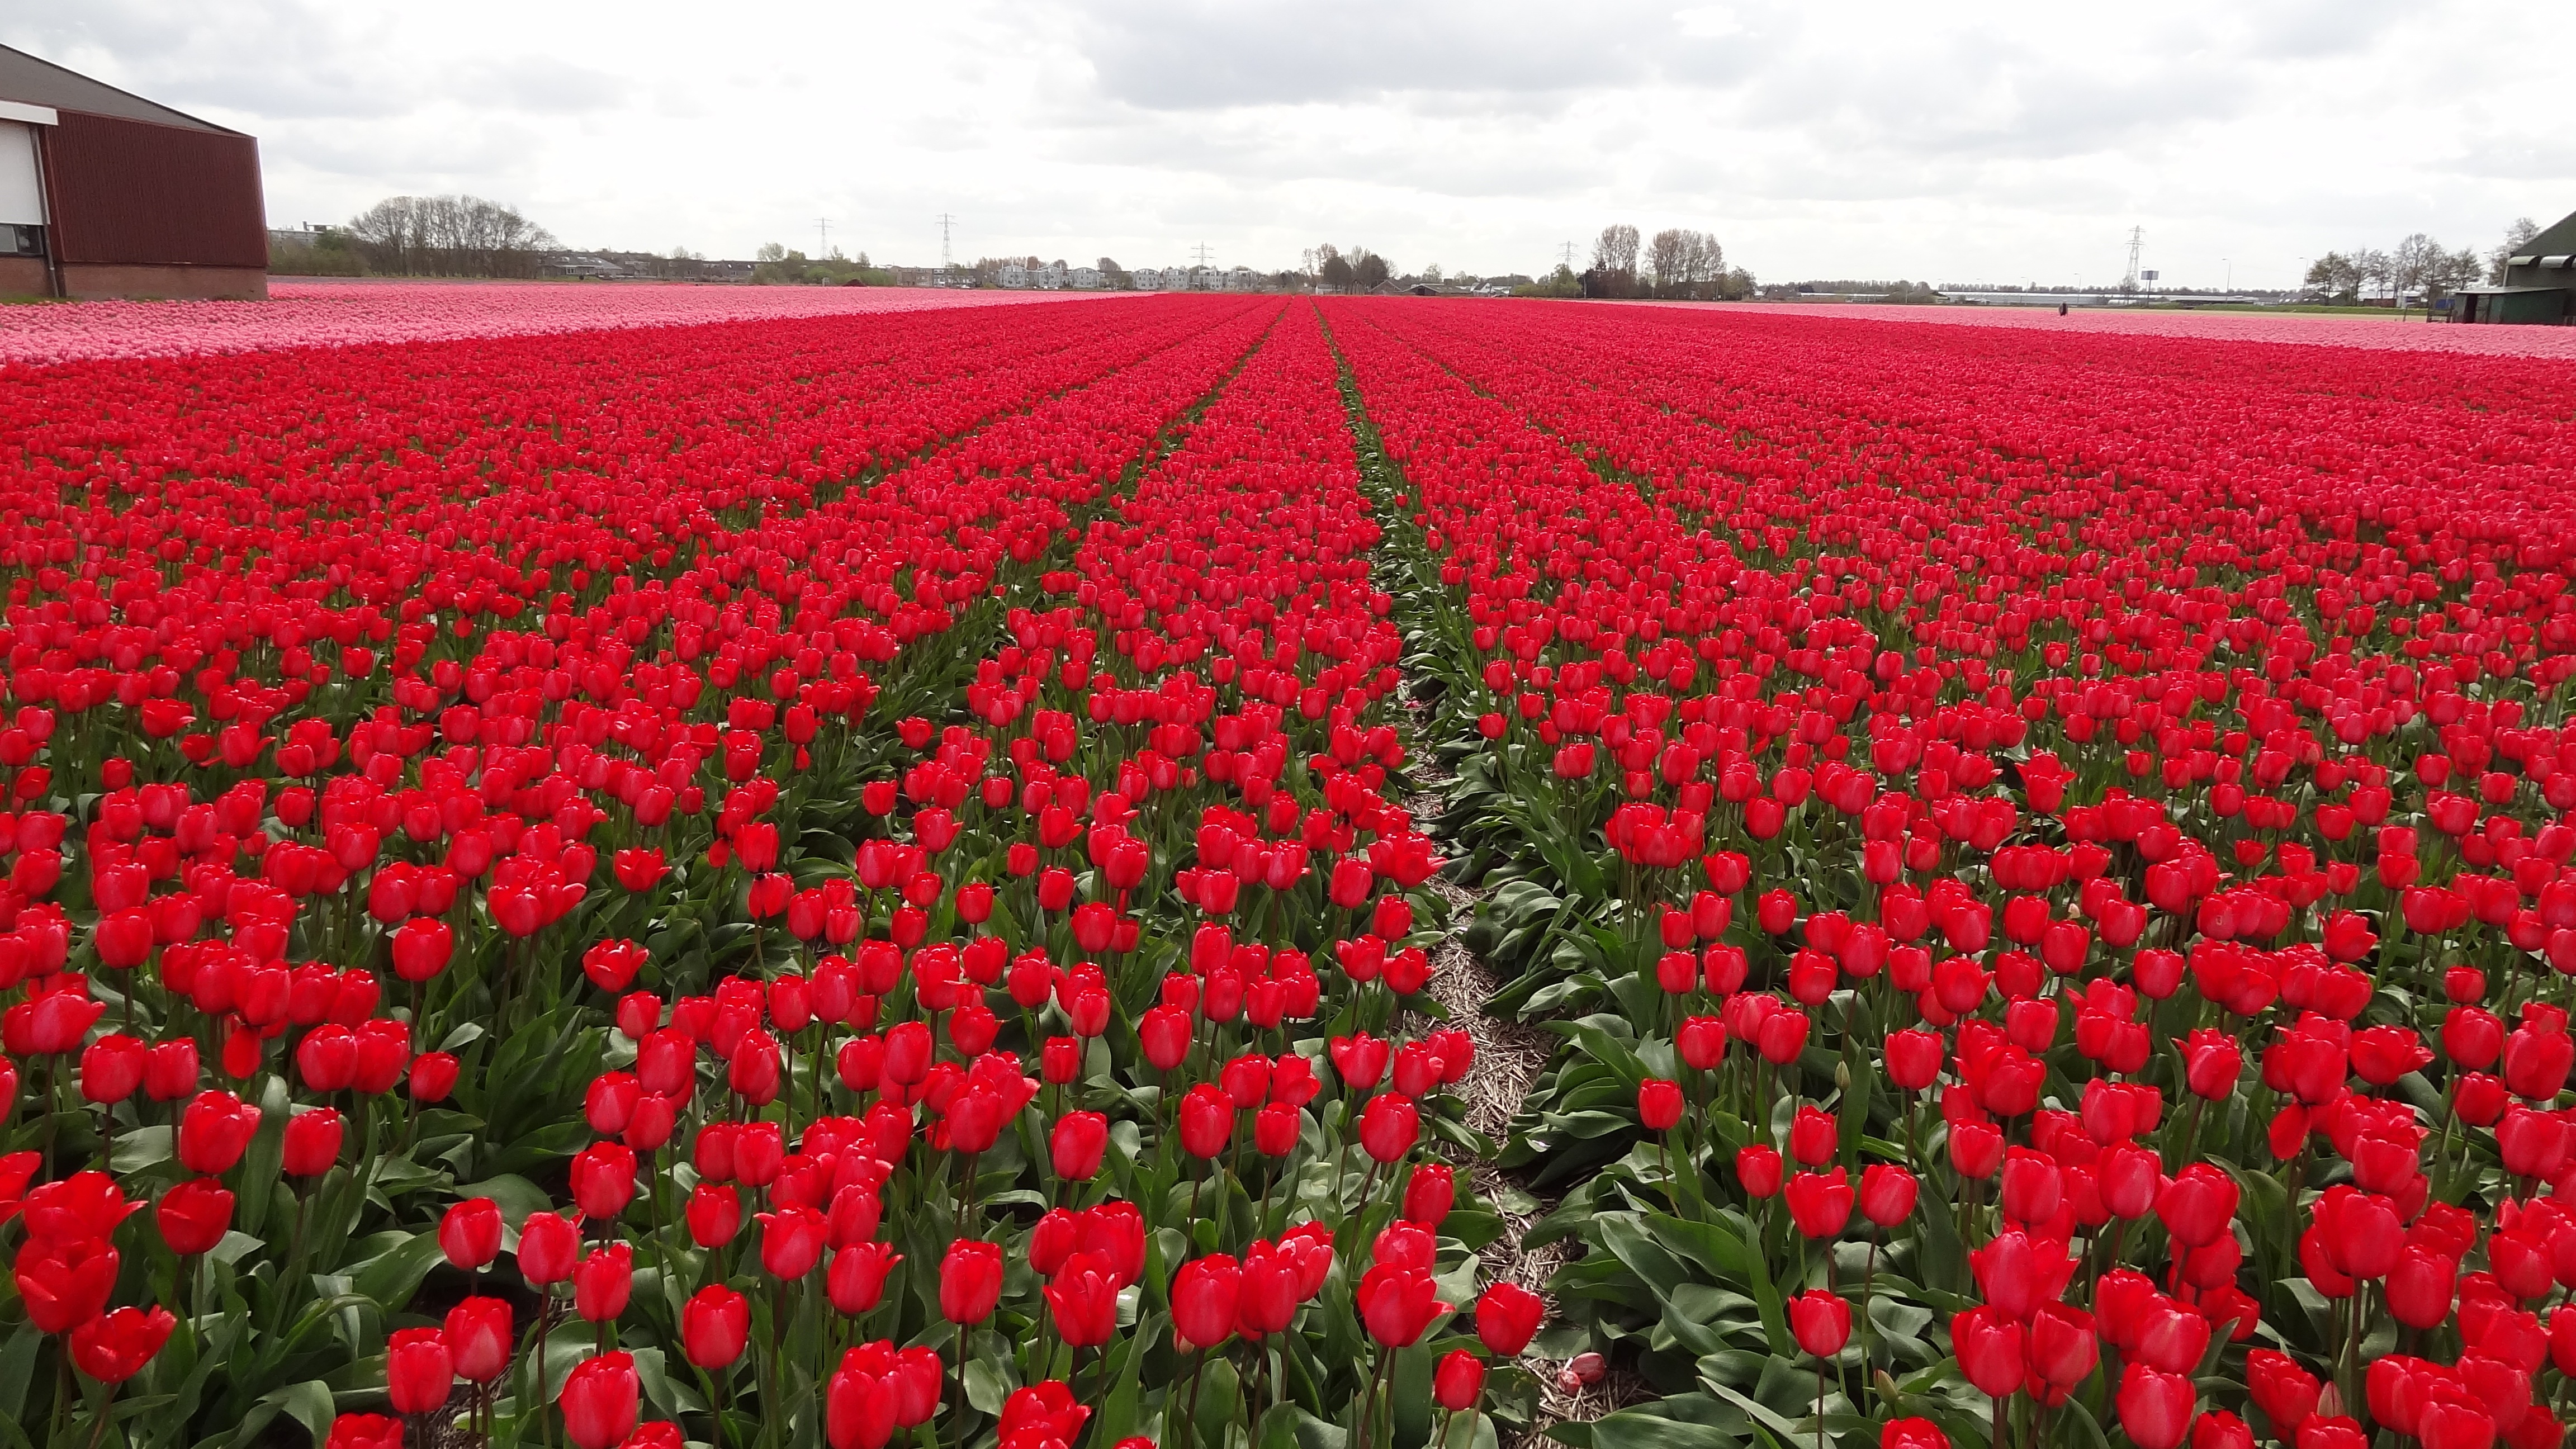
plant, field, flower, petal, tulip, spring, red flower, flowering plant, lily family, field of tulips, annual plant, land plant